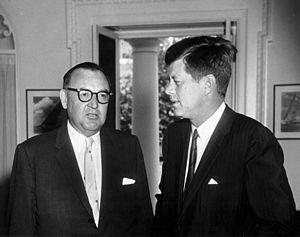
Edmund Gerald Brown, Sr., dit Pat Brown, né le 21 avril 1905 à San Francisco et mort 16 février 1996 à Beverly Hills, est un homme politique américain, gouverneur de Californie de 1959 à 1967. Engagé au Parti républicain, il le quitte en 1932 pour rejoindre le Parti démocrate ; il est élu procureur général de Californie pour deux mandats, de 1951 à 1959.